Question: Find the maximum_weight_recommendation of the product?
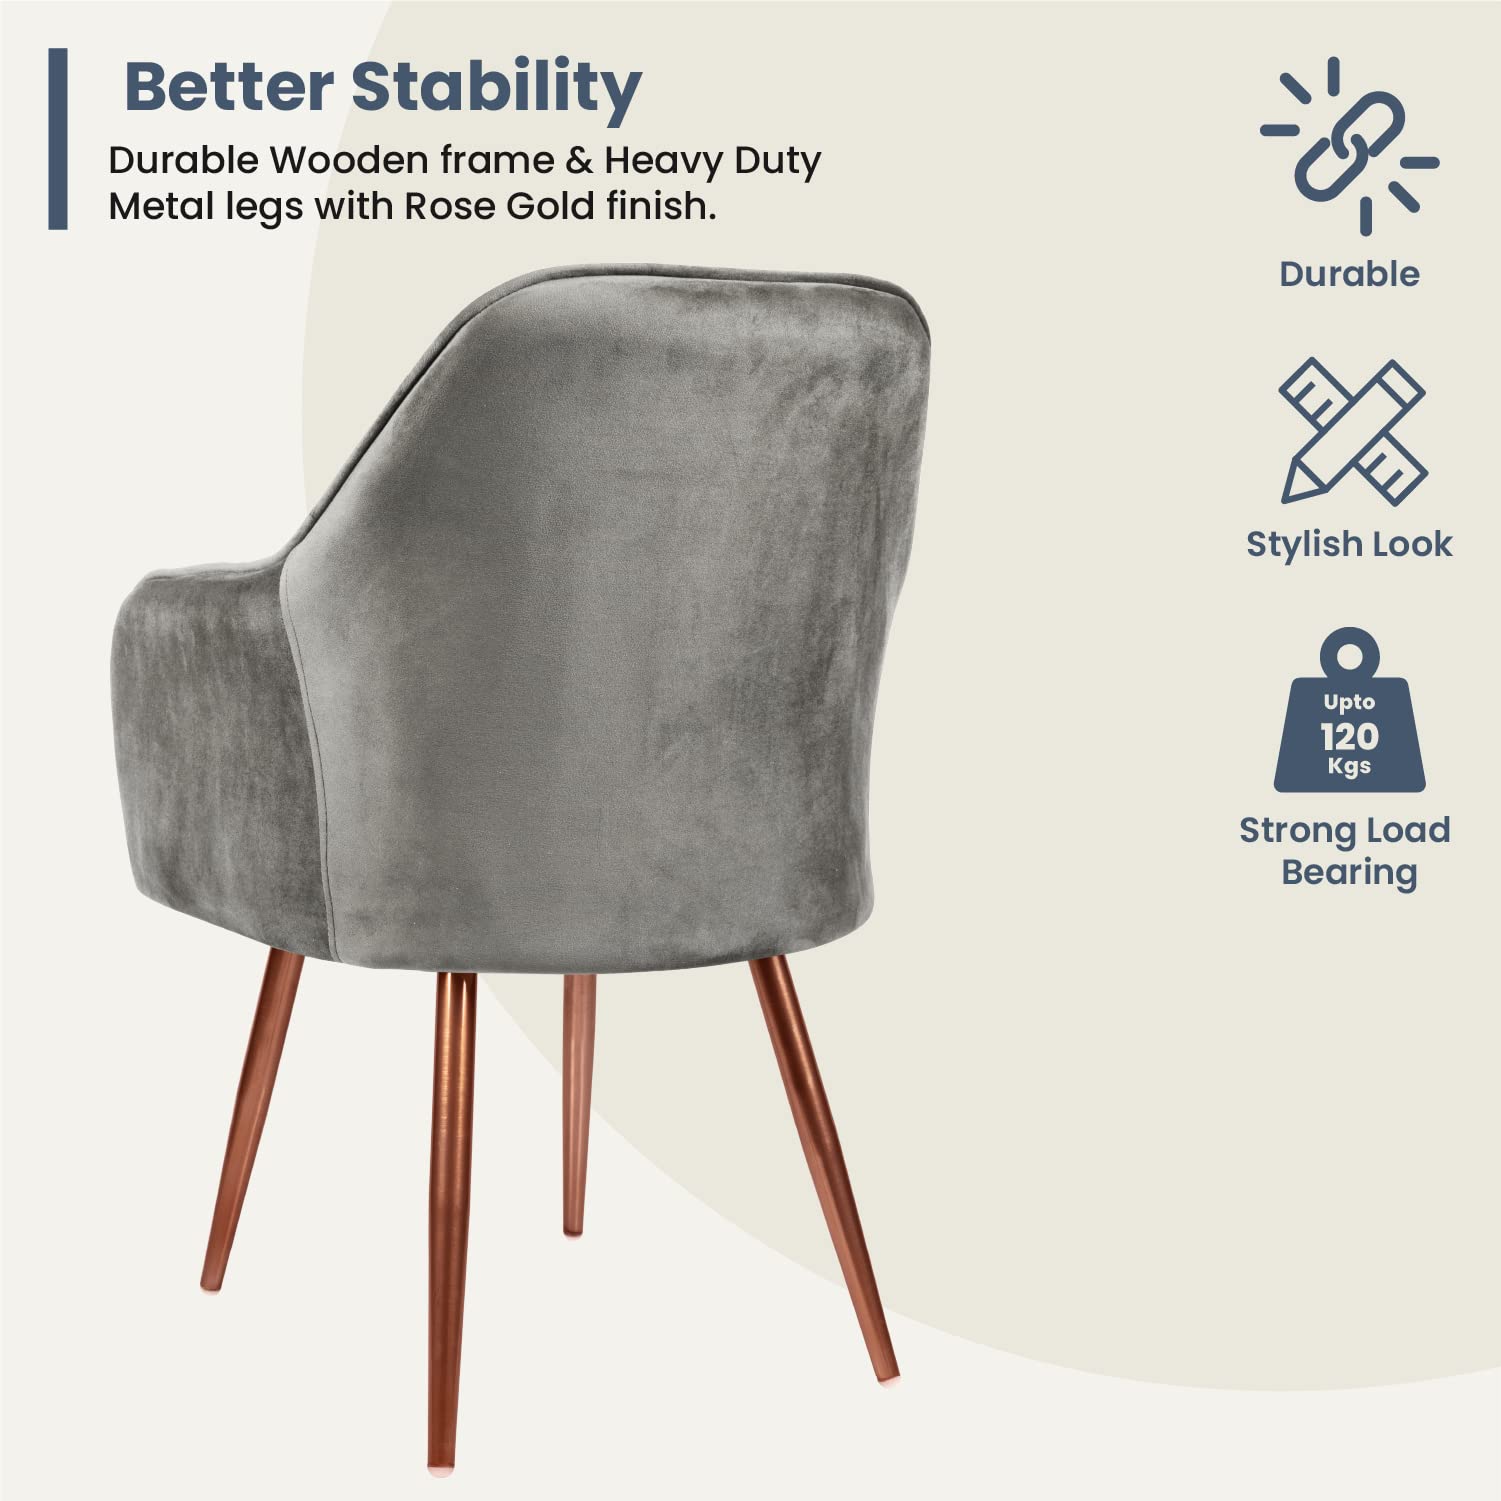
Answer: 120.0 kilogram